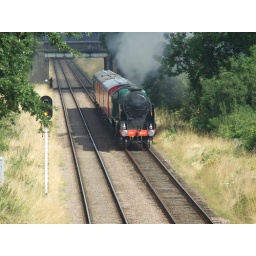
Lord Nelson passing under Woodthorpe bridge with the 10-25 departure travelling post office